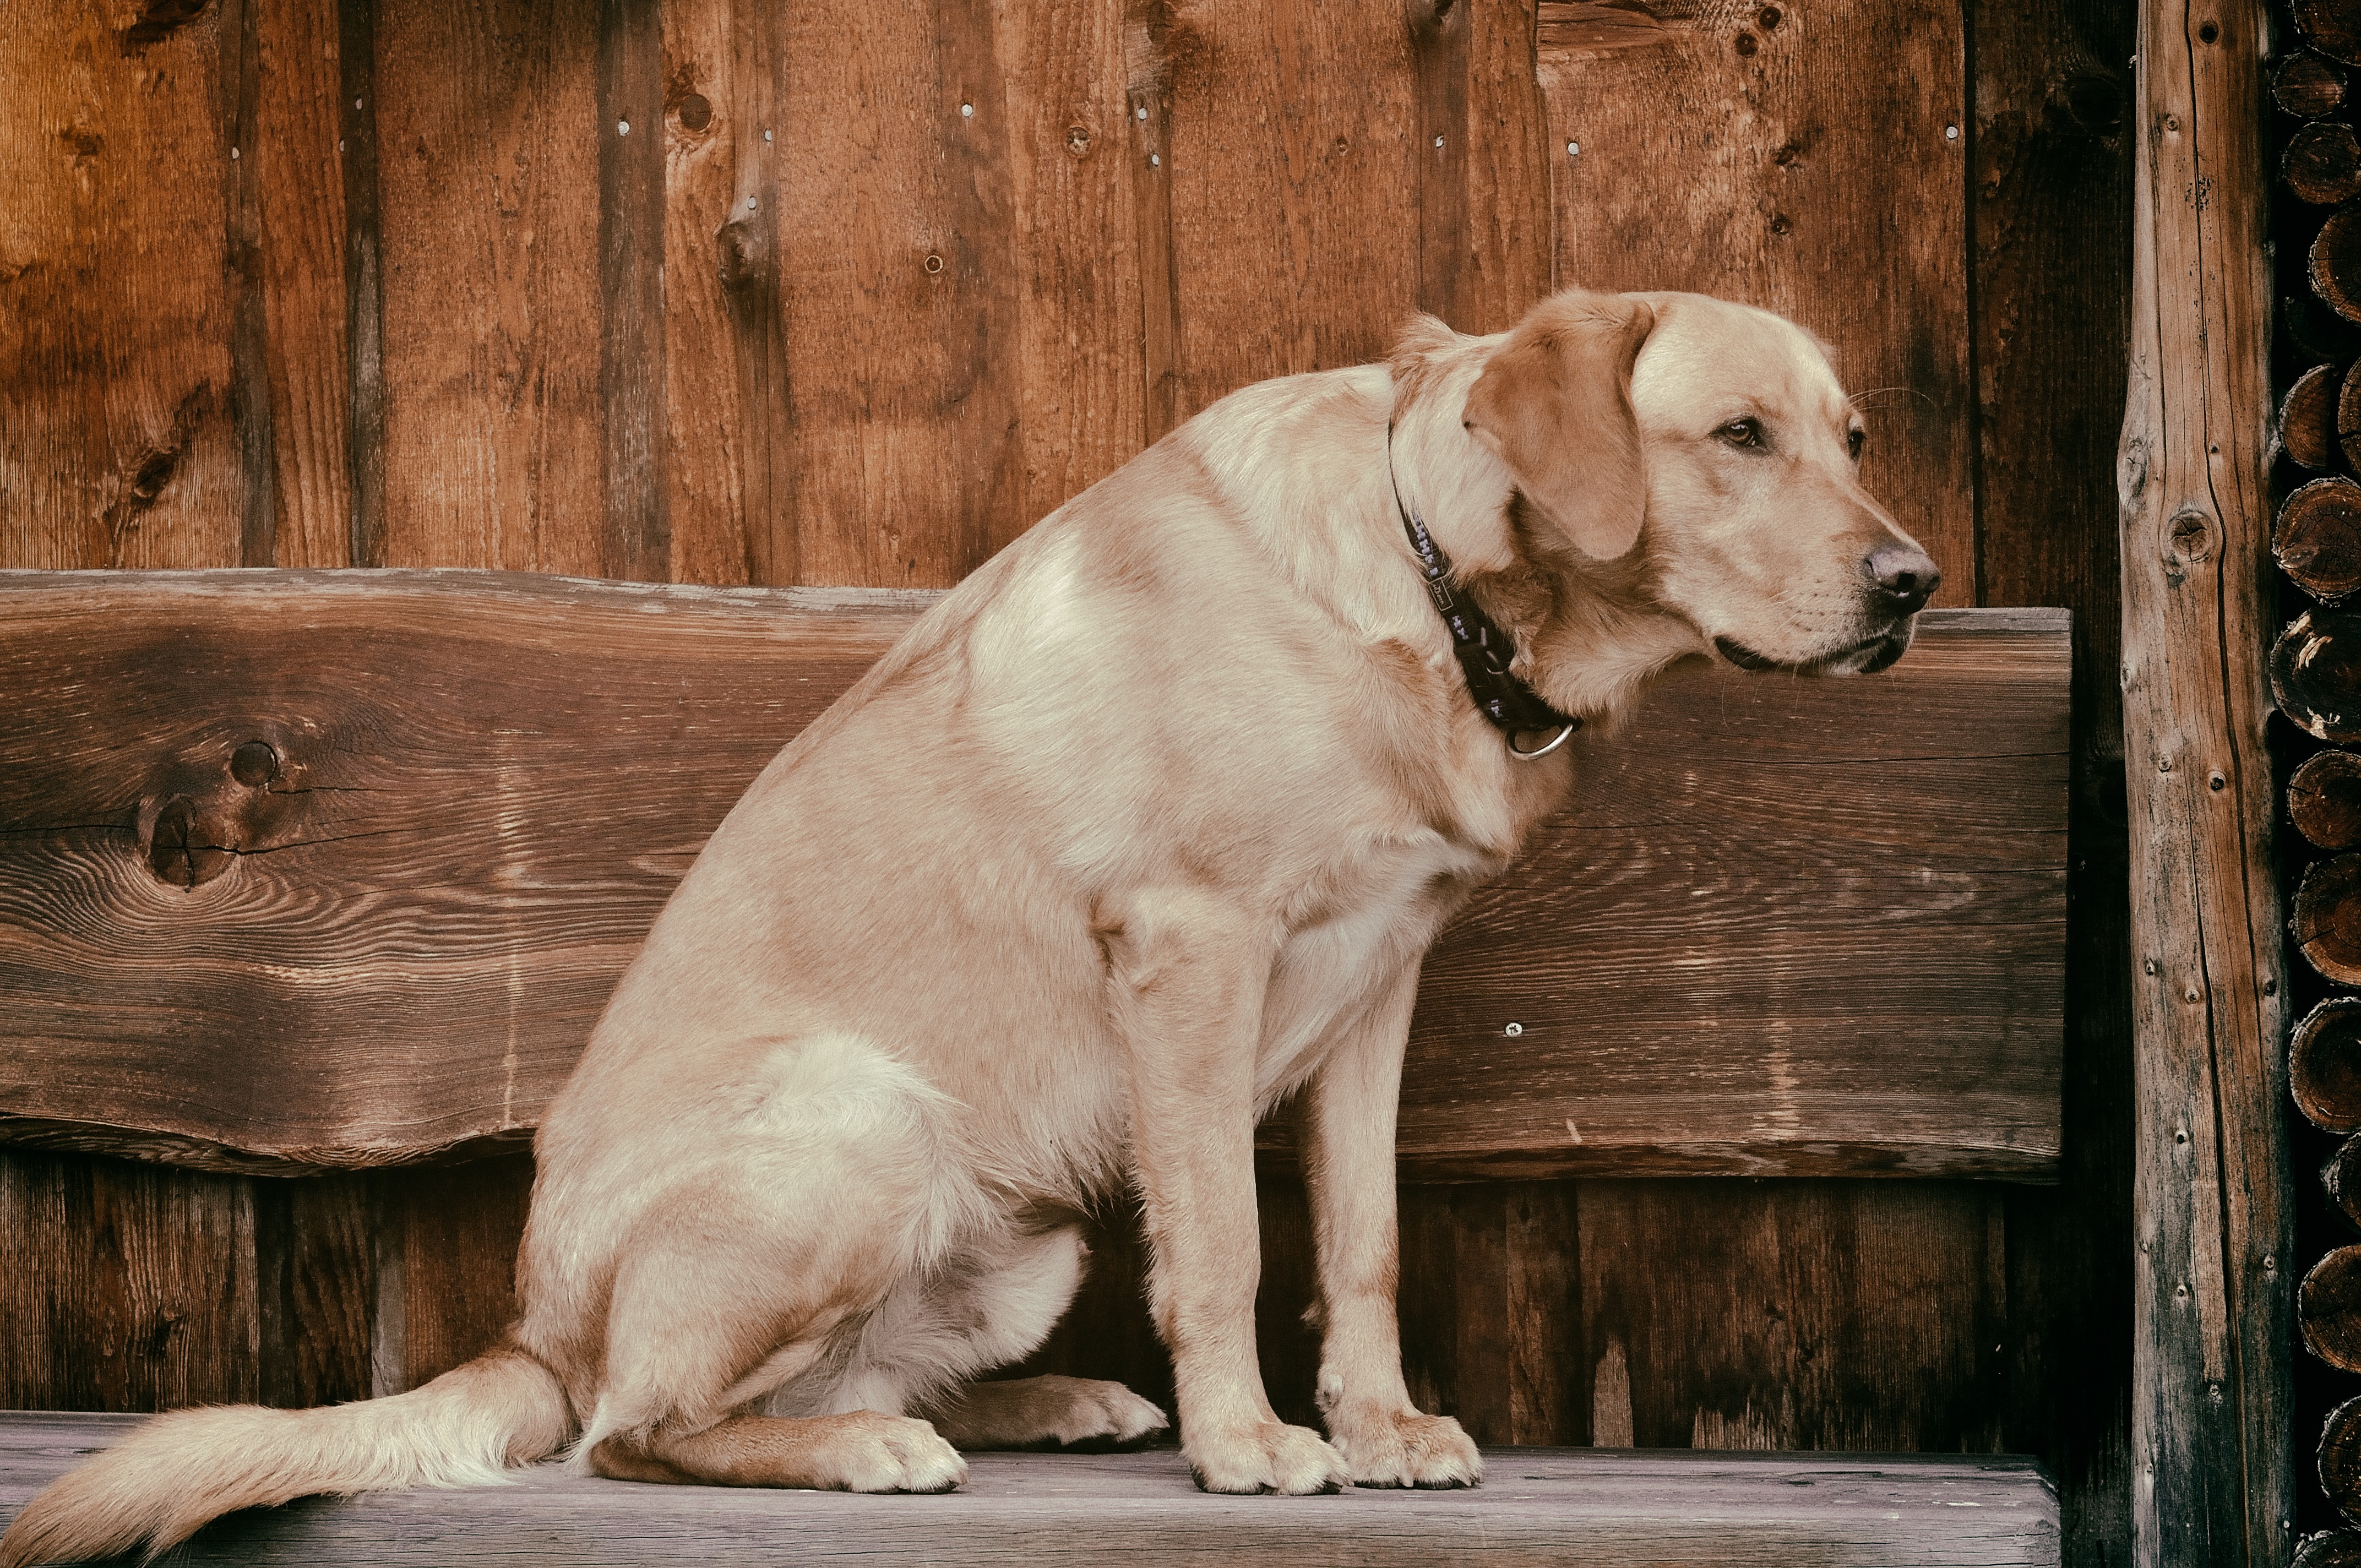
wood, puppy, dog, animal, pet, mammal, bank, vertebrate, labrador retriever, labrador, retriever, old photo, animal shelter, street dog, dog like mammal